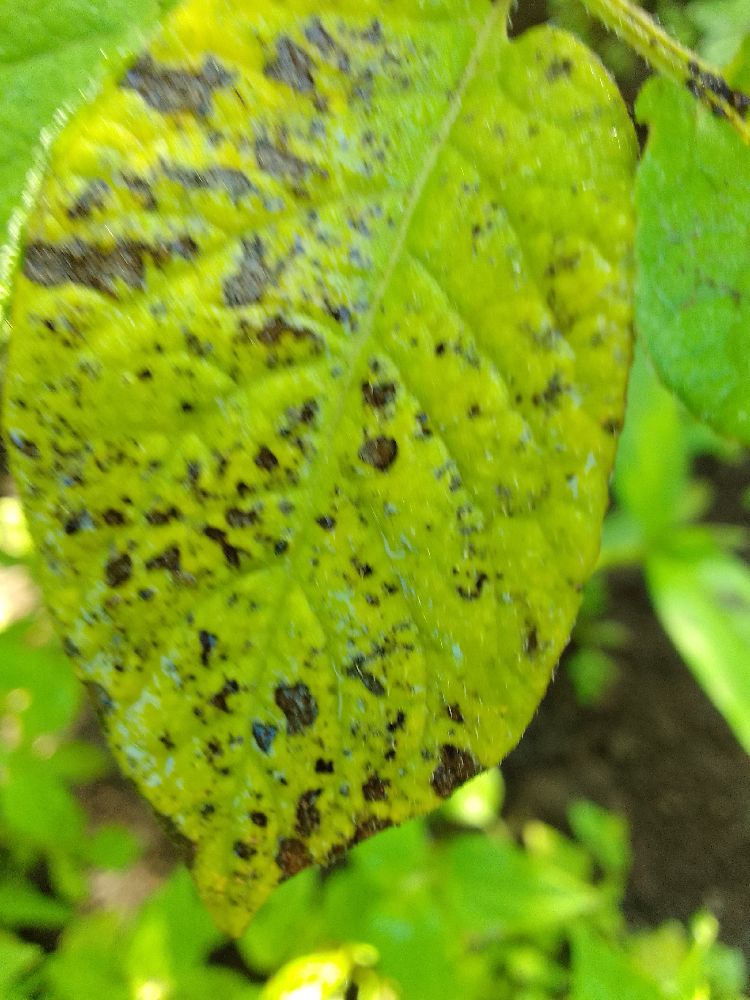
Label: Early blight